Spanish conquest of Honduras

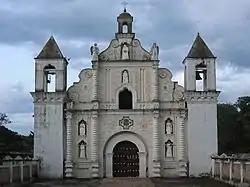
Baroque church of La Merced in the city of Gracias.

In this political instability, the colonists requested help from Pedro de Alvarado; Their request initiated a period of negotiations between Alvarado and Francisco de Montejo, which resulted in Montejo attempting to renounce his governorship claim over Honduras-Higueras in favour of Alvarado, and Alvarado considering the transfer of his own governorship of Chiapas to Montejo in exchange. Permission was sought from the Crown, which refused the exchange and required Montejo to take up his governorship of Honduras-Higueras. News of this refusal, due to the slow pace of communications with Spain, arrived after Alvarado launched his relief expedition.